Grand Valley State University

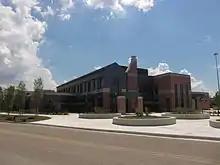
The Connection Commons at GVSU-Allendale Campus

Each academic library's collection is tailored to its location and the programs it serves, with daily deliveries between sites.